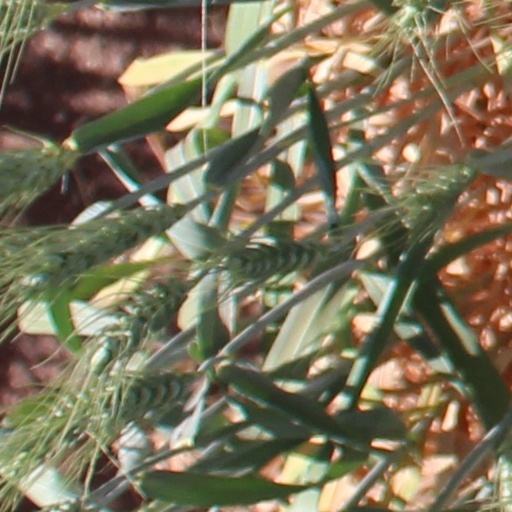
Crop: wheat